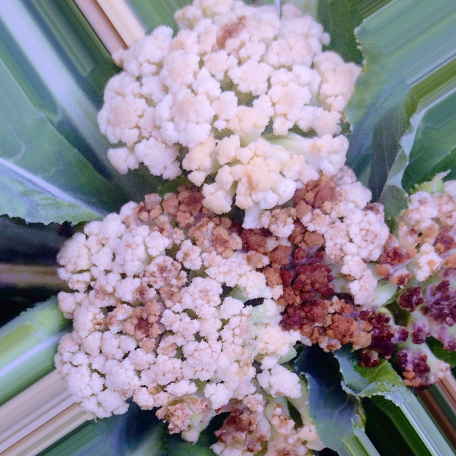
Label: Bacterial spot rot